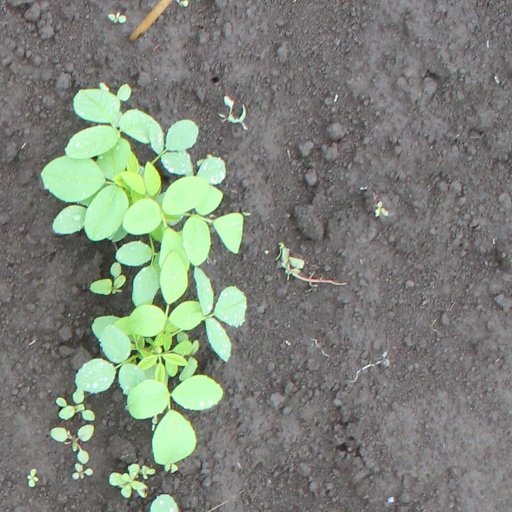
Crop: soybean